Horse management

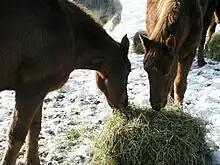
Horses being fed supplemental hay during cold weather

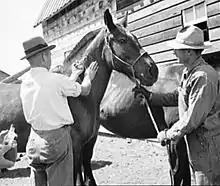
Vaccinating a horse

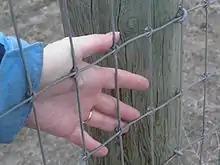
Mesh fence

Horse management, also called horse husbandry, are the actions taken to care for horses, ponies, mules, donkeys and other domesticated equids, including housing, feeding, hygiene, health, and general welfare.